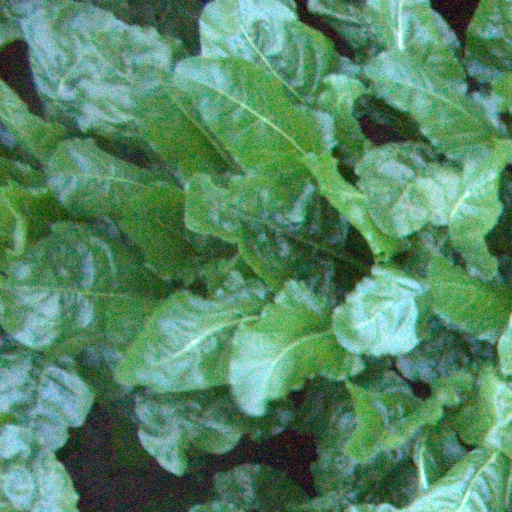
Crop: sugar beet